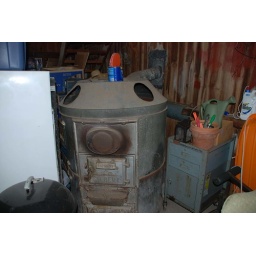
wood stove in barn WOW! masonry chimney through roof 16 x 16 cement blocks